Romanian military equipment of World War I

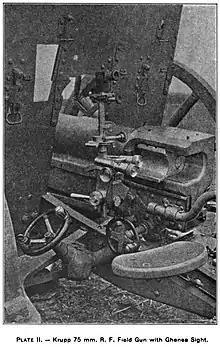
The Ghenea gun sight of a Romanian 7.5 cm Krupp Model 1903 field gun

The first artillery panoramic field lenses, later adopted by all the armies of the world, were invented by the Romanian General Toma Ghenea. Ghenea patented his "sighting attachment for ordnance" on 13 December 1902. Beginning with 1902, the panoramic sight began to gain ground very rapidly. But by 1907, Ghenea's was still "one of the most perfect yet devised". It had compensating gear for drift-caused lateral deviations and level of wheels. Ghenea's gun sight enabled sighting adjustments to be made rapidly, even for extreme alterations. The vertical angle which the sight made with the axis of the gun could be read on a quadrant scale. The Ghenea sight was peculiar because the pedestal itself was mounted on a transverse horizontal pivot to which the drum on which the elevation was set was attached. The pedestal itself was always perpendicular with the line of sight. The longitudinal level was just over the eyepiece of the panorama sight. In the Romanian Army, Ghenea's sight was fitted to the 75 mm Krupp L/30 field gun, being used for both direct and indirect laying. The Ghenea sight allowed the gun layer to adjust the range during the return of the piece in battery, by lightly turning the elevation screw which was just in front of him, without having to take his eye off the level. The bubble of the level was brought to its central position as soon as the forward movement of the gun was finished. With an ordinary sight, changing the range elevation while the gun was in motion was impossible.